Answer in natural language. How many DiningTables are visible in the scene? Choose between the following options: 1, 0, 3, 4 or 2
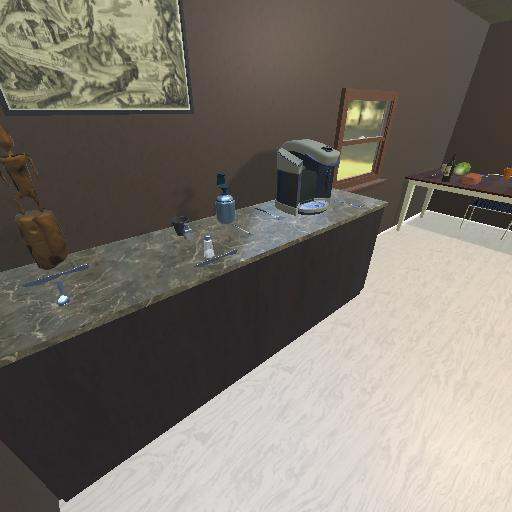
<answer>1</answer>